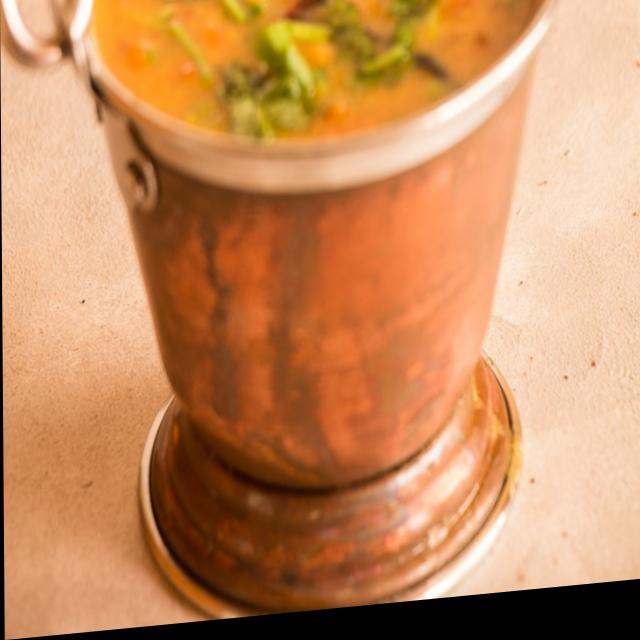
Dish: dal_makhani